List of cruisers of the Russian Navy

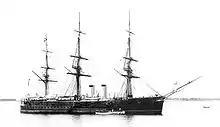
"General-Admiral" (1873) — first in the world armoured cruiser.

This type of warship was invented by Russians. The ships were intended to conduct the traditional cruiser operations against merchant ships and their protectors. For this reason, they had been armed with heavy main guns and medium armour to fight with light cruisers. The ships also possessed relatively high speed to escape from an opponent's battleships. All of them were officially classified as 1st rank cruisers and were assigned to the Baltic Fleet.